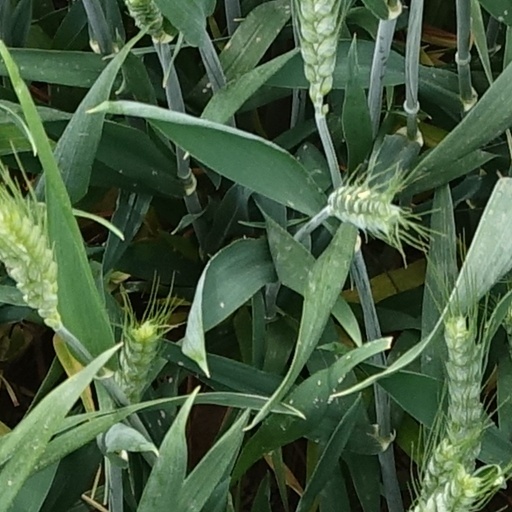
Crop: wheat